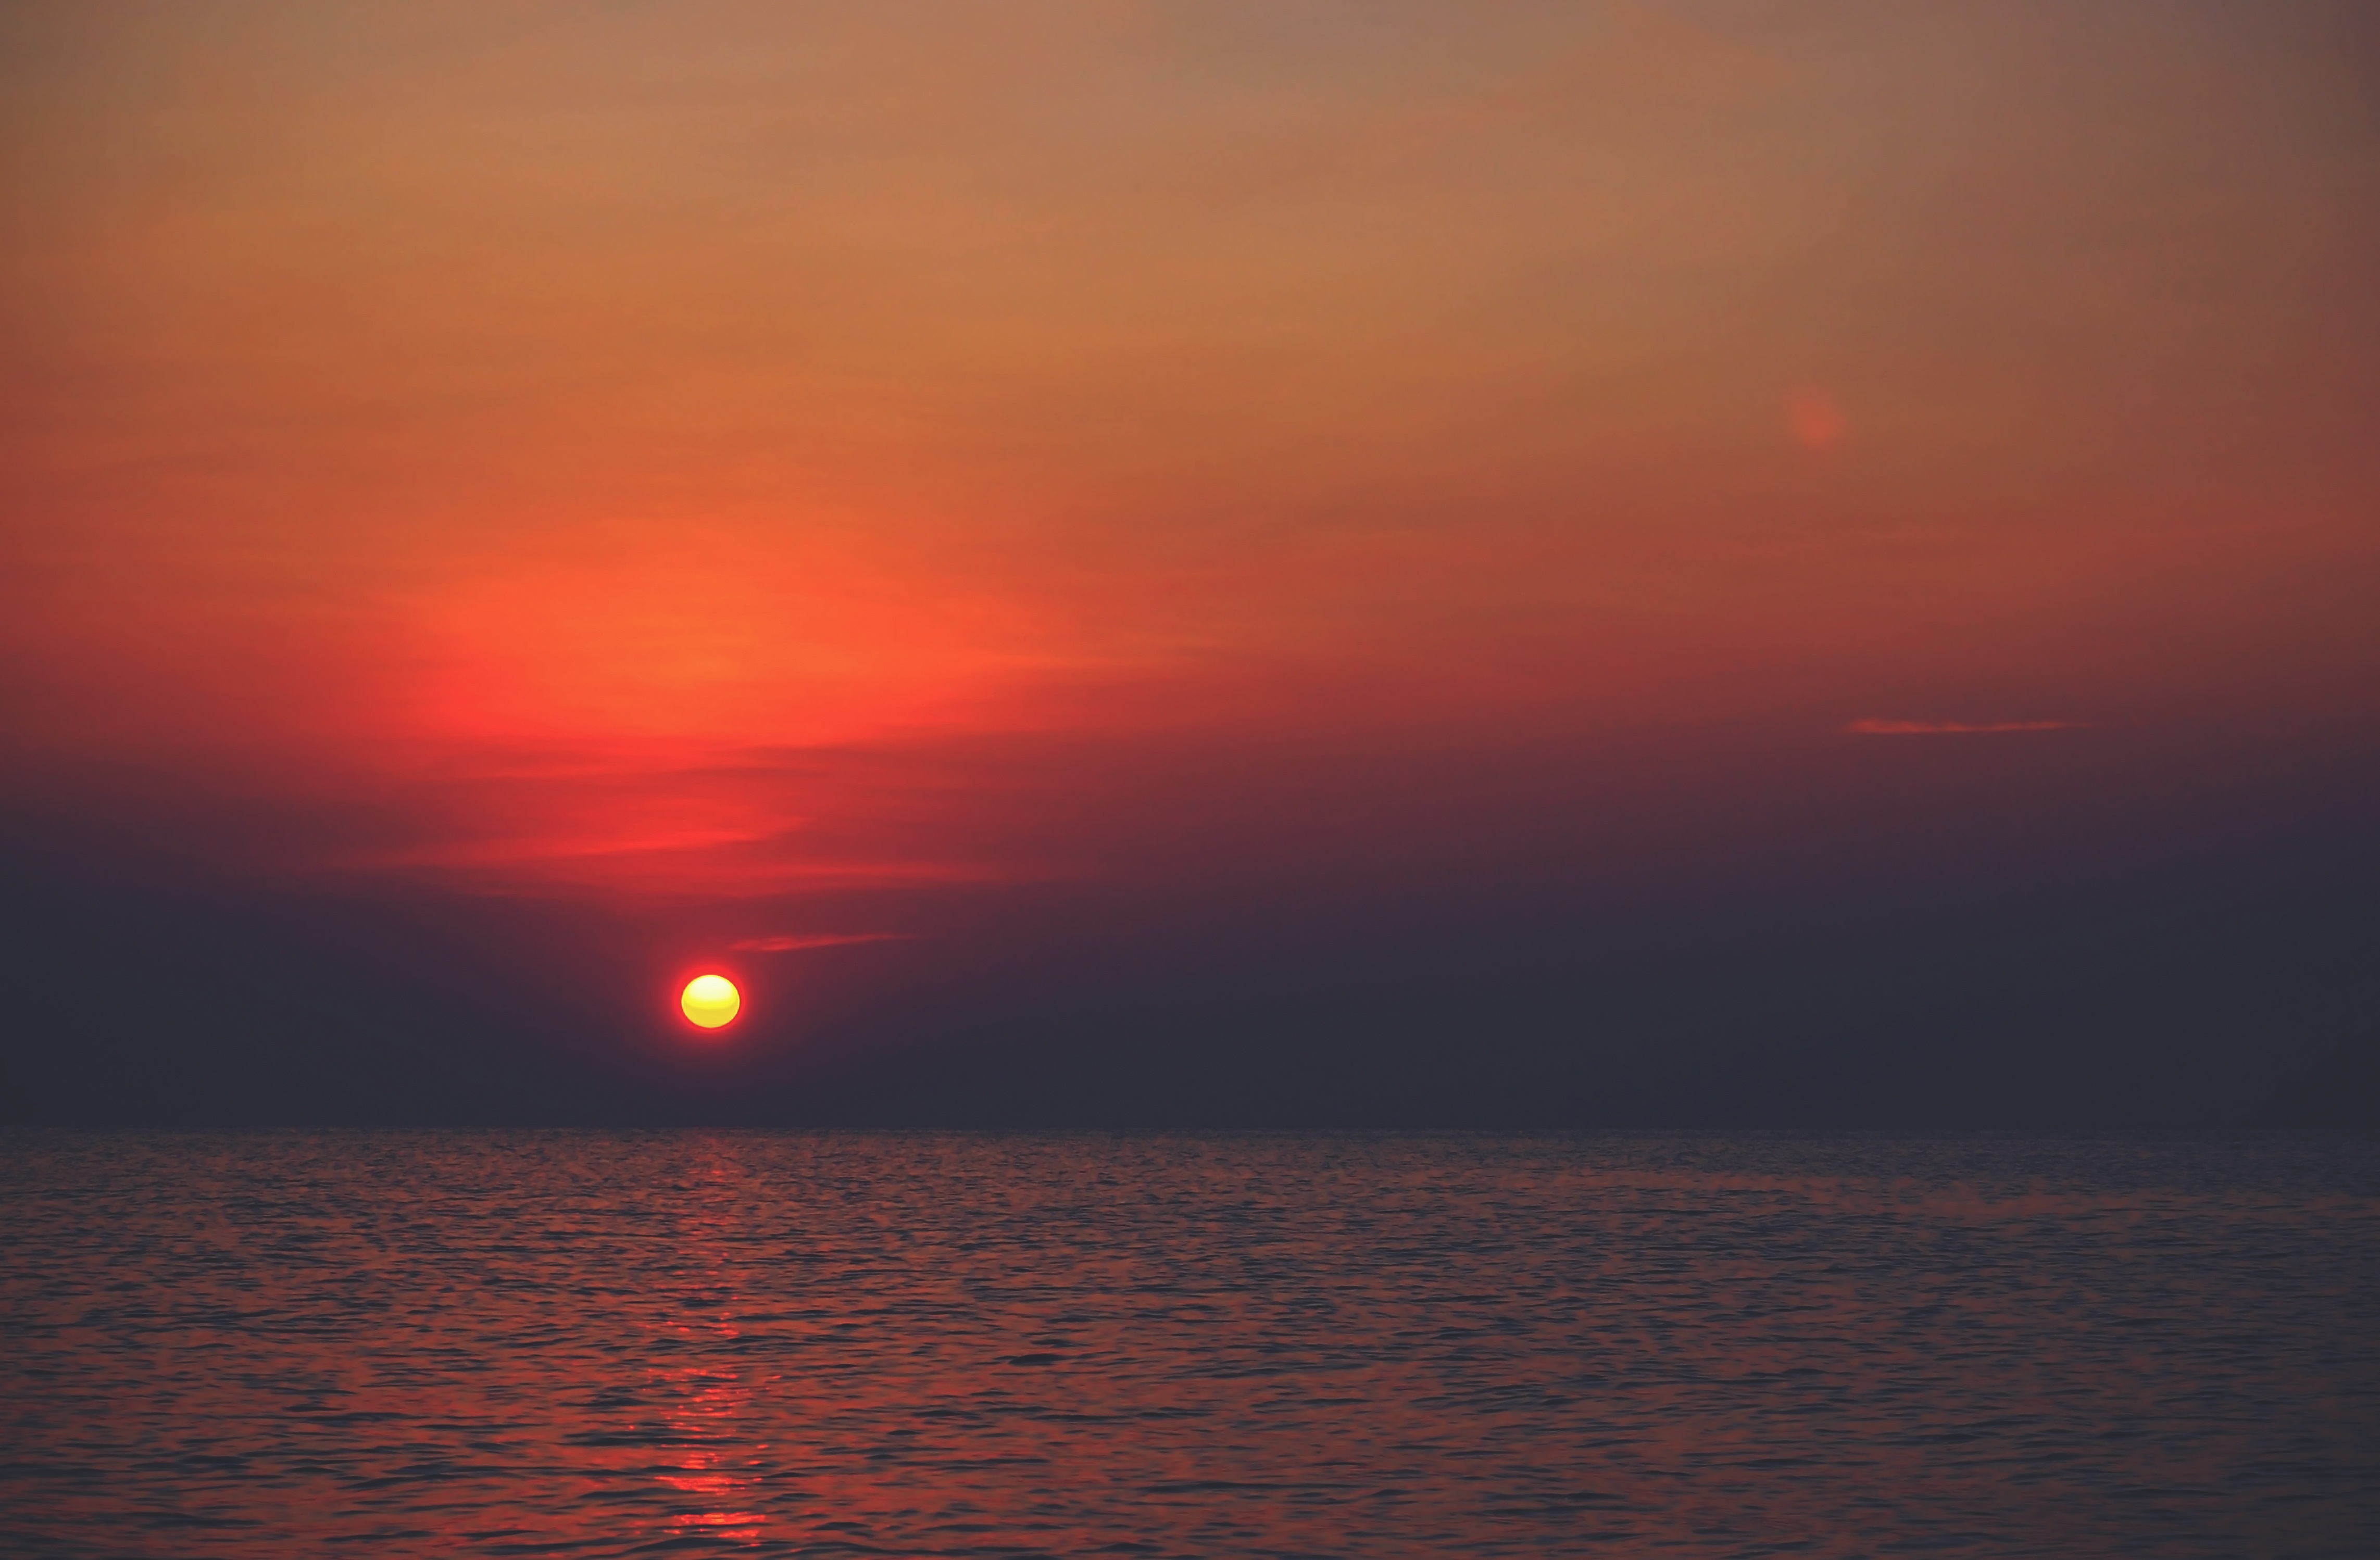
sea, water, nature, ocean, horizon, sun, sunrise, sunset, sunlight, morning, dawn, atmosphere, dark, dusk, evening, orange, reflection, red, color, scenery, afterglow, atmospheric phenomenon, red sky at morning